Dominion: Prequel to the Exorcist

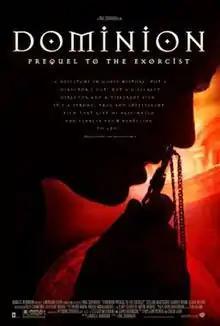
Theatrical release poster

Dominion: Prequel to the Exorcist is a 2005 American supernatural horror film directed by Paul Schrader and written by William Wisher Jr. and Caleb Carr. The film serves as an alternative prequel to "The Exorcist" (1973) and is the fifth installment in "The Exorcist" series. It was intended to be the official prequel to "The Exorcist" before it was retooled into "" (2004), as Morgan Creek Productions executives feared the already completed film would be unsuccessful. The film stars Stellan Skarsgård, Clara Bellar, Gabriel Mann and Billy Crawford.